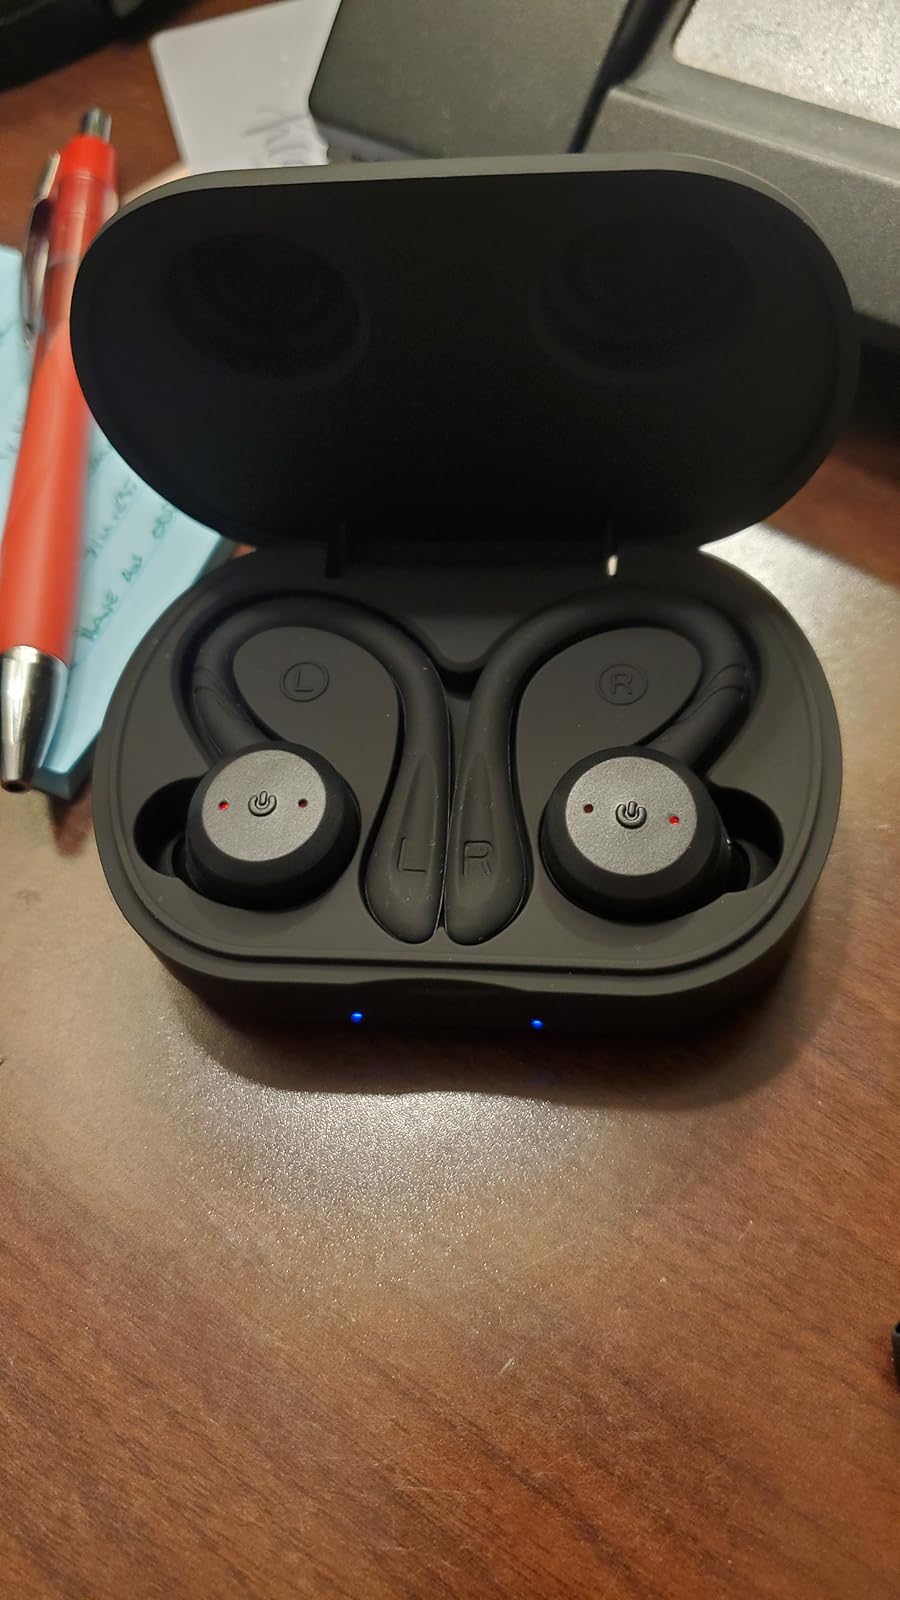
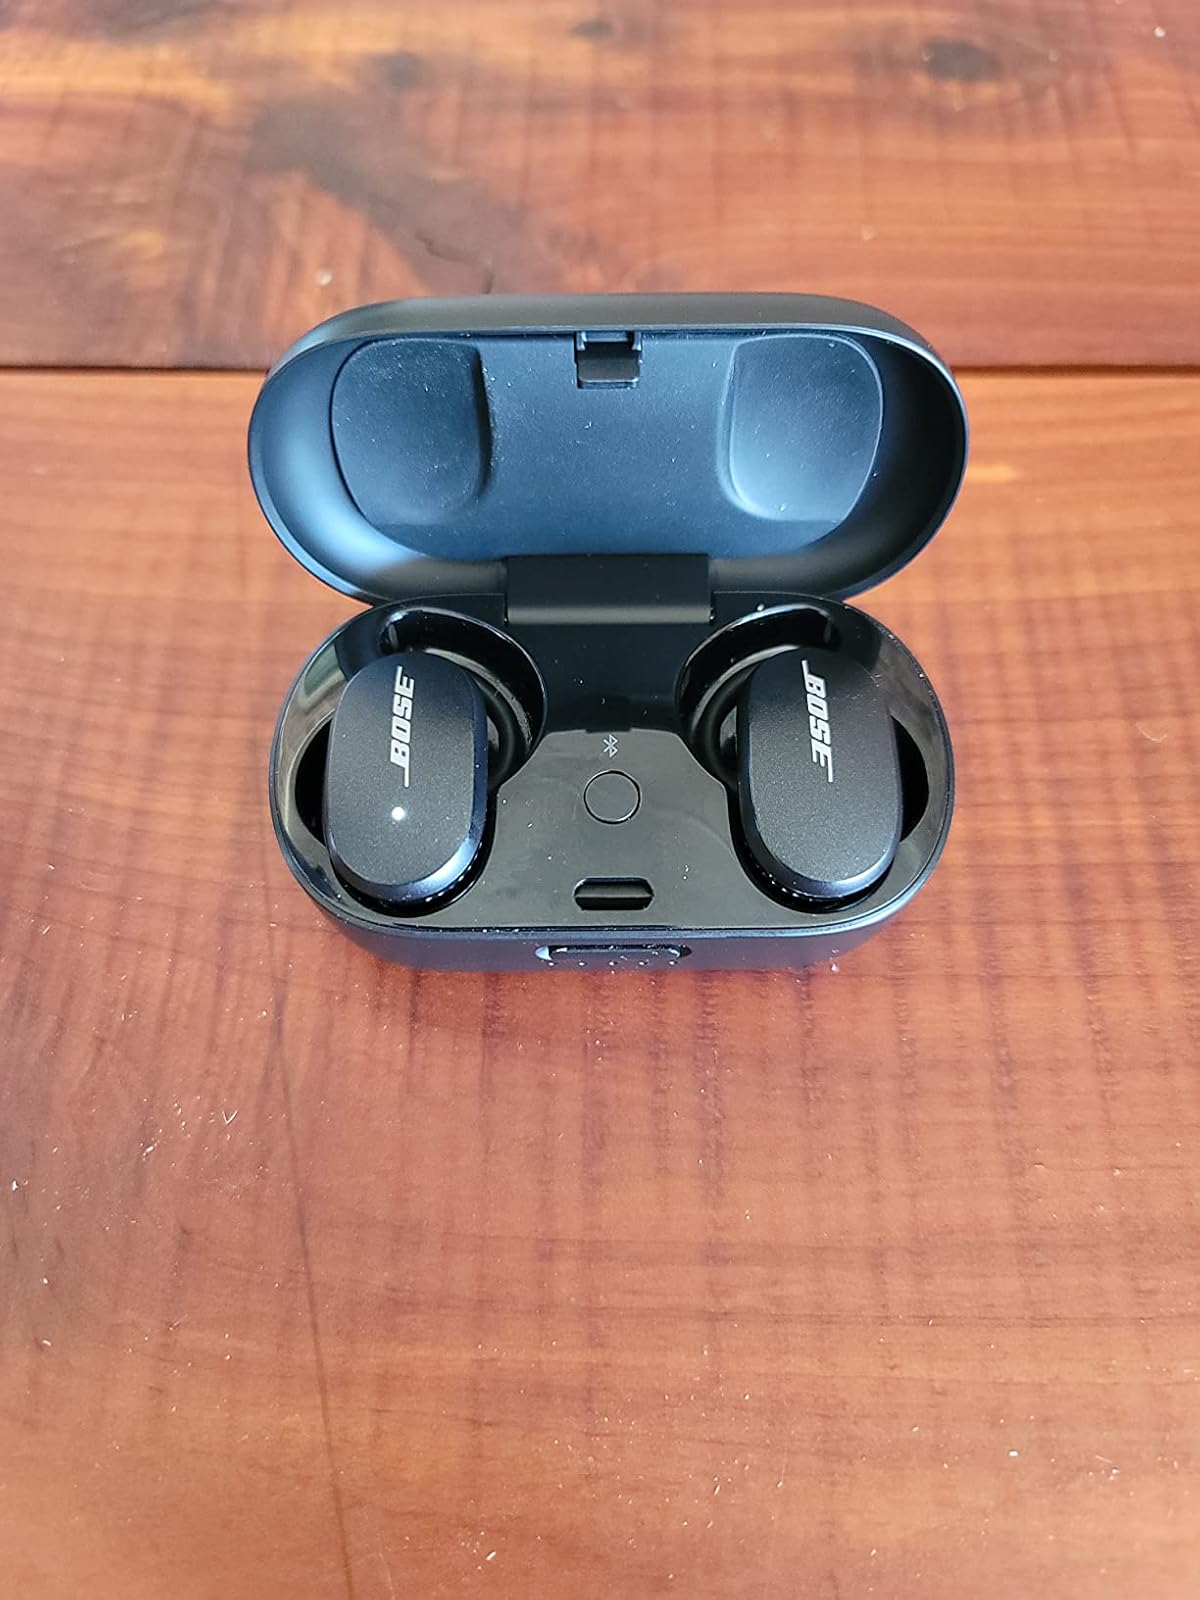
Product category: earbuds
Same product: no